Bedřich Smetana

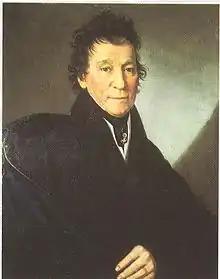
František Smetana by Antonín Machek (1832)

The Smetana family came from the Hradec Králové (German: Königgrätz) region of Bohemia. František had initially learned the trade of a brewer, and had acquired moderate wealth during the Napoleonic Wars by supplying clothing and provisions to the French Army. He subsequently managed several breweries before coming to Litomyšl in 1823 as brewer to Count Waldstein, whose Renaissance castle dominates the town.